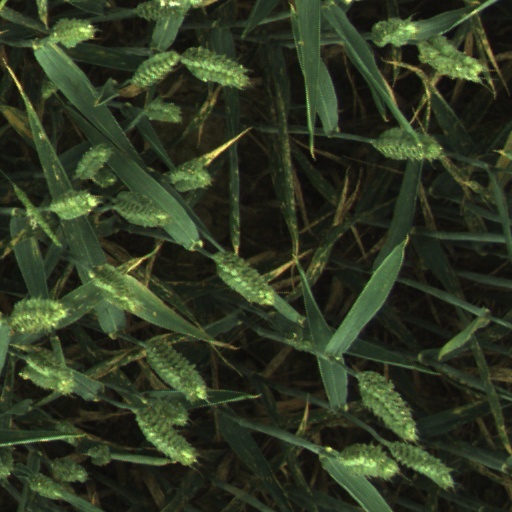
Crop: wheat